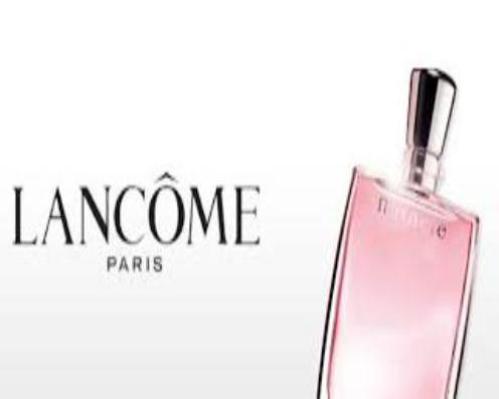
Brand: lancome
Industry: Necessities